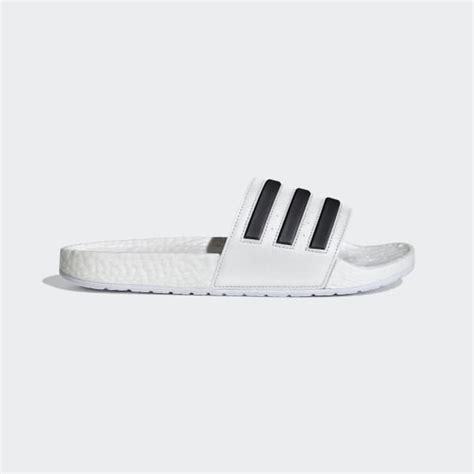
Brand: Adidas
Model: Adilette